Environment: real
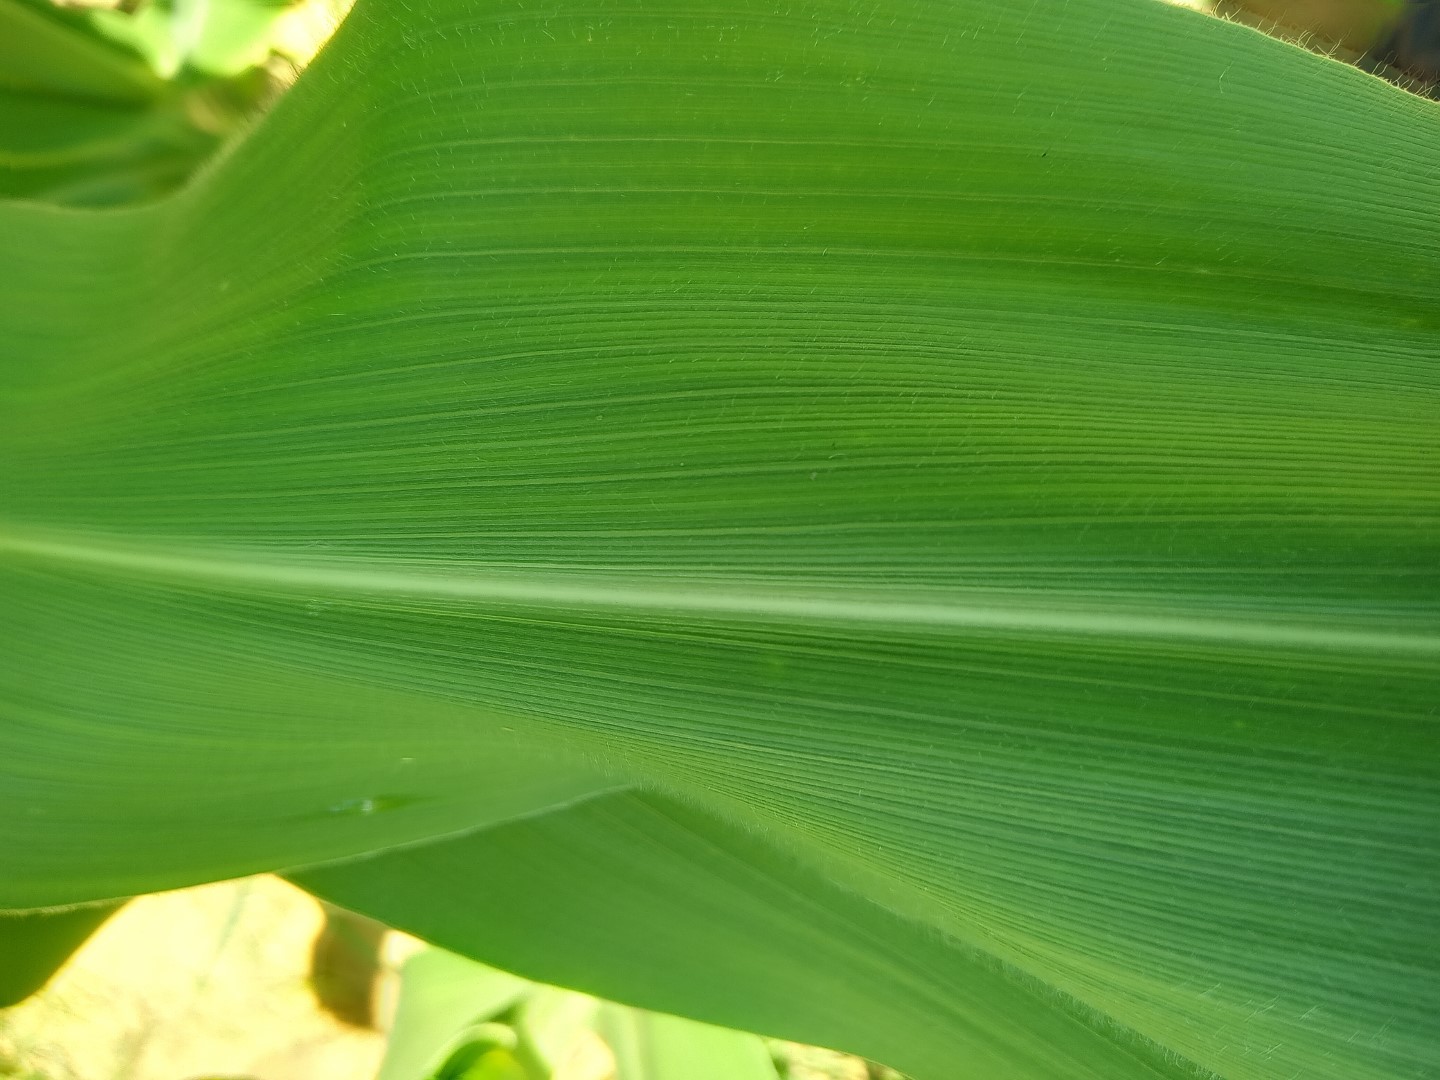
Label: healthy